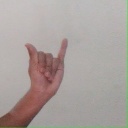
अक्षर: य